Lie Eng Hok

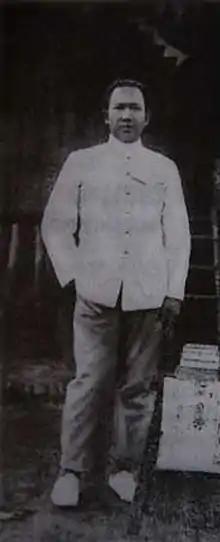
Portrait of Lie Eng Hok, date unknown

Lie Eng Hok (1893-1961) was an Indonesian independence activist and Indonesian Communist Party (PKI) supporter in the Dutch East Indies. He was also a journalist for the popular Chinese Indonesian newspaper "Sin Po". The Dutch government accused him of being involved in the 1926 Banten rebellion and exiled him to the Boven-Digoel concentration camp from 1927 to 1932. He was a personal friend of Wage Rudolf Supratman, author of the Indonesian national anthem. He was granted the status of Pioneer of Independence by the Indonesian government in 1959.